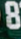
Number: 8